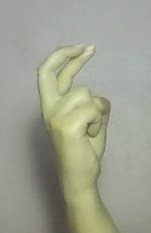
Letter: zay